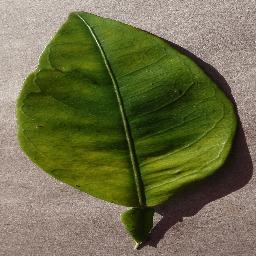
Label: Orange___Haunglongbing_(Citrus_greening)